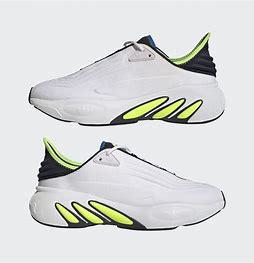
Brand: Adidas
Model: Adifom Sltn